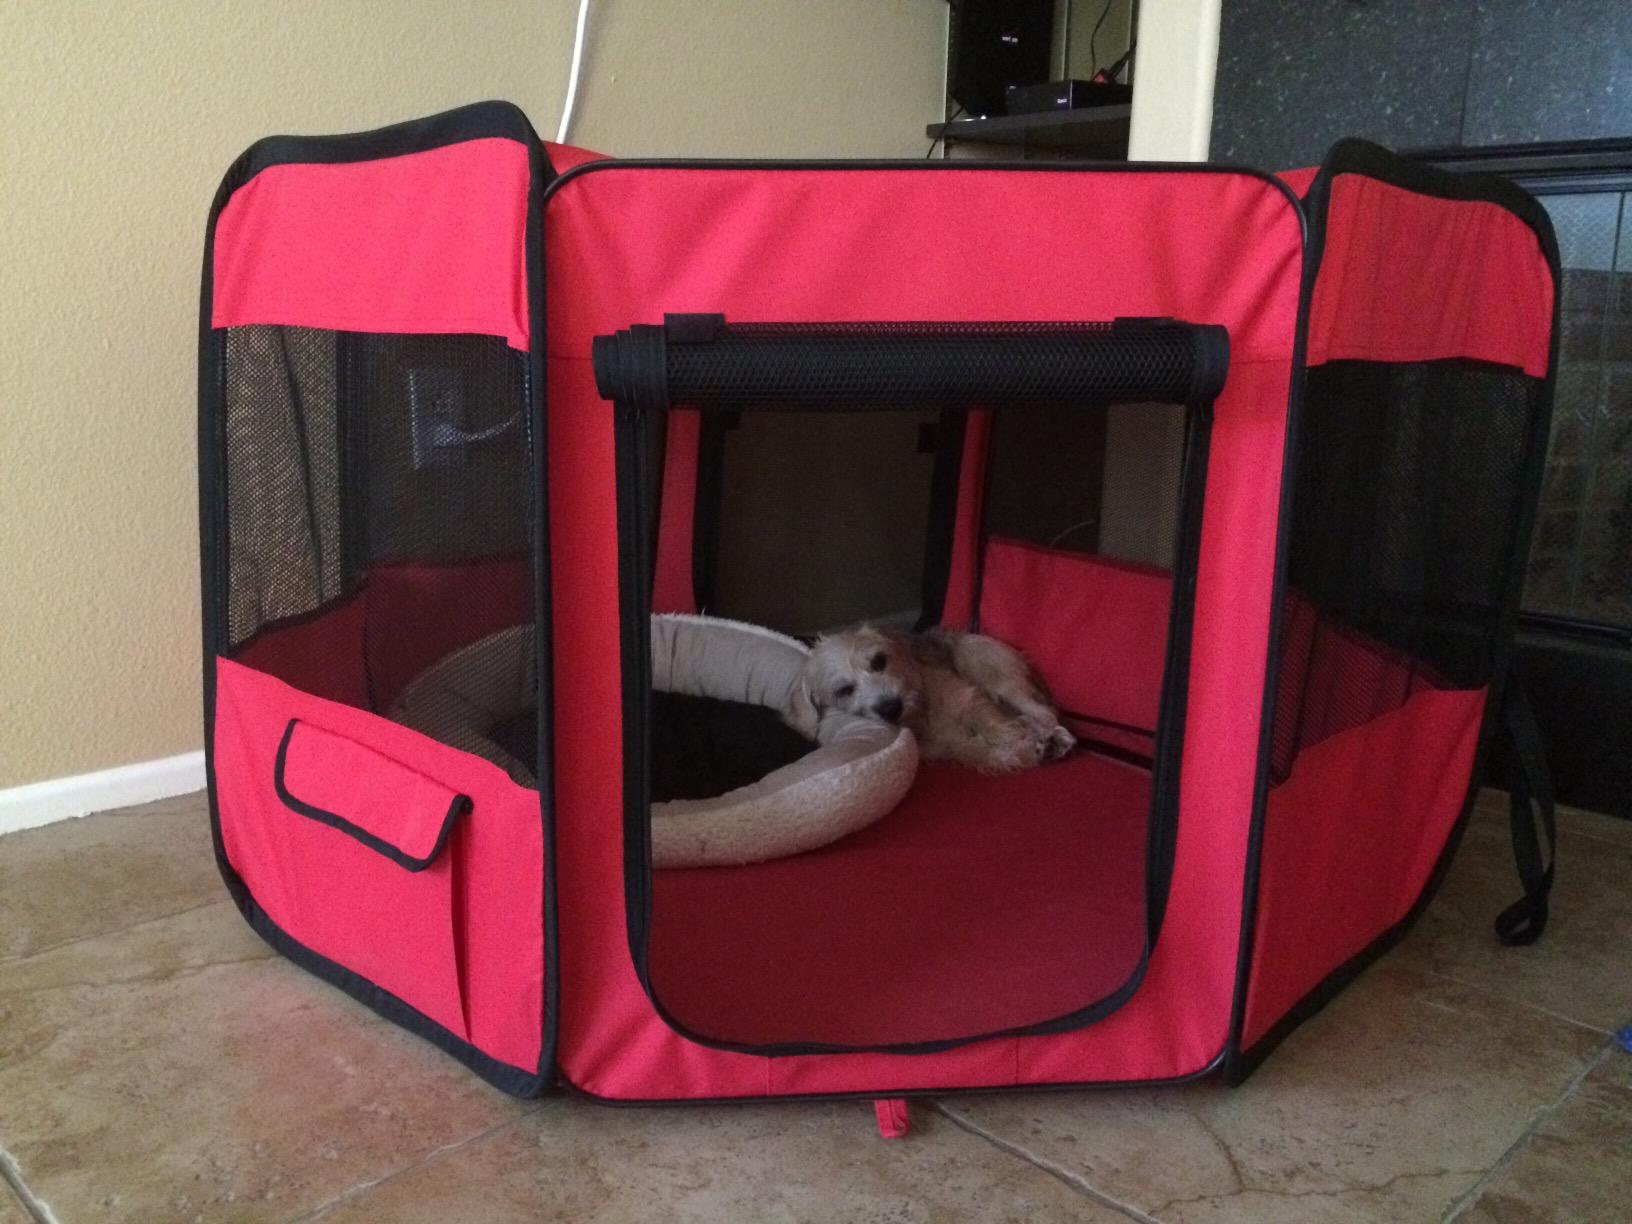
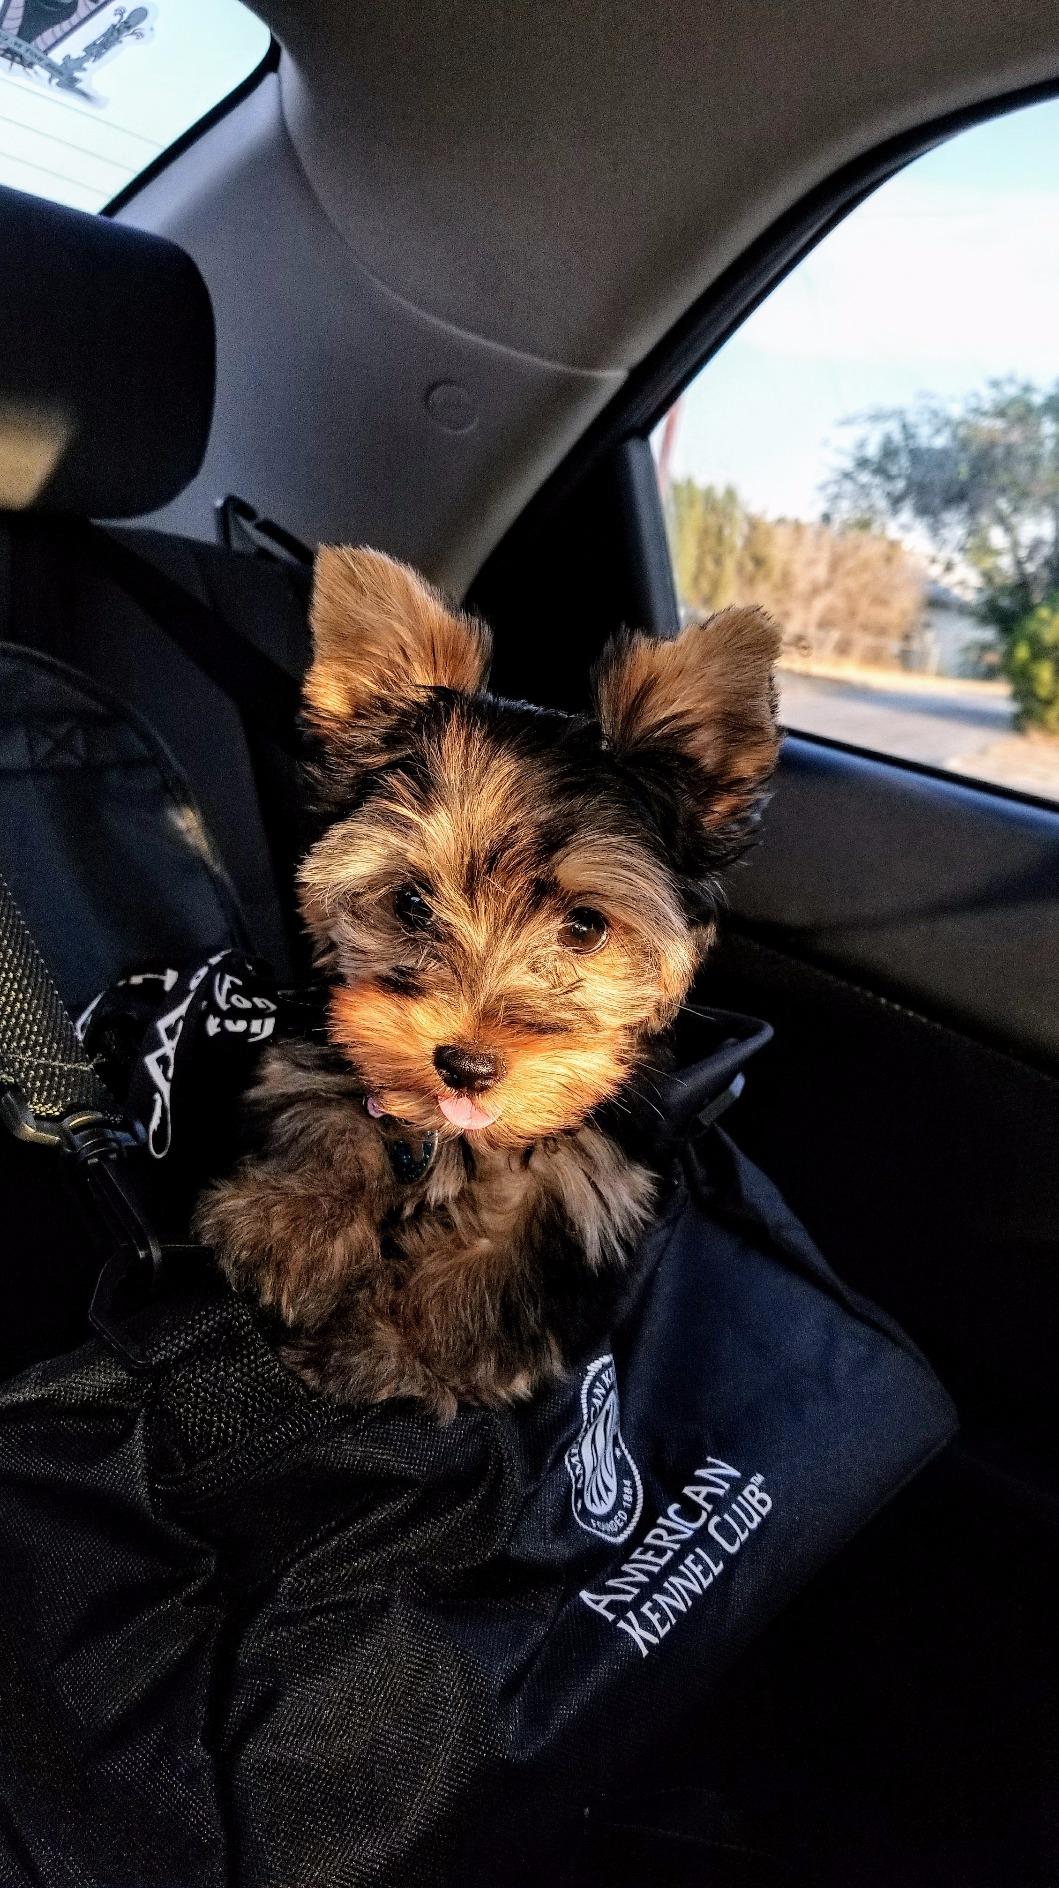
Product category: items_kennel
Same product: no